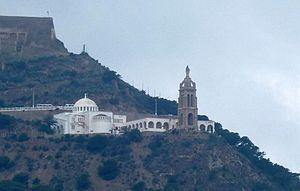
Oran, Algérie. Chapelle Notre-Dame du Salut sur la colline de Santa-Cruz.
Le diocèse d'Oran, en Algérie, a été érigé canoniquement le 25 juillet 1866 par le pape Pie IX. Il est un suffragant de l'archidiocèse d'Alger. Son évêque est Mᵍʳ Jean-Paul Vesco qui siège à la cathédrale d'Oran située dans le quartier El Maqarri.